Jeff Gordon XS Racing

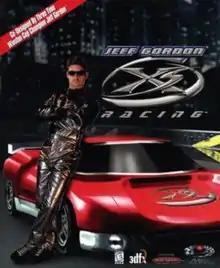
PC cover art

Jeff Gordon XS Racing is a 1999 racing video game for Microsoft Windows and Game Boy Color. The game features then three time NASCAR Winston Cup Series champion Jeff Gordon. The game's Game Boy version has link cable support.